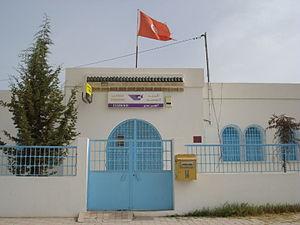
La Poste tunisienne, dénomination commerciale de l'Office national des Postes tunisiennes, est l'entreprise publique tunisienne de service postal. Depuis le 1ᵉʳ janvier 1999, à la suite du retrait des activités de téléphonie, la Poste tunisienne est un établissement à caractère industriel et commercial centré sur deux activités principales : la collecte, le transport et la distribution de courrier, ainsi que l'exploitation et la fourniture de services financiers ainsi que des services divers : traditionnels telles que la production et la vente de timbres et nouveaux tels qu'un ensemble de services informatiques.